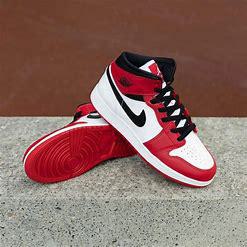
Brand: Jordan
Model: kg Air Jordan 1 Mid